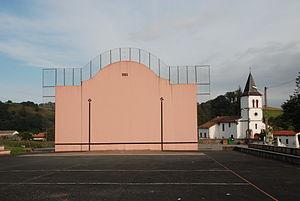
Méharin est une commune française située dans le département des Pyrénées-Atlantiques, en région Nouvelle-Aquitaine.